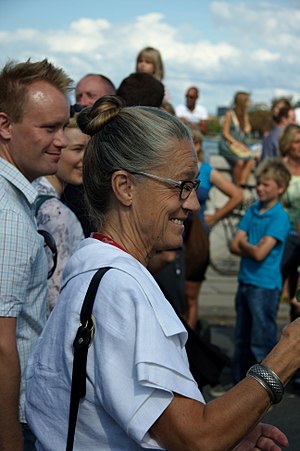
Ritt Bjerregaard
Jytte Ritt Bjerregaard er tidligere overborgmester i København, valgt for Socialdemokratiet. Hun har været medlem af Folketinget og undervisningsminister, socialminister, fødevareminister samt senere EU-kommissær og Københavns overborgmester.